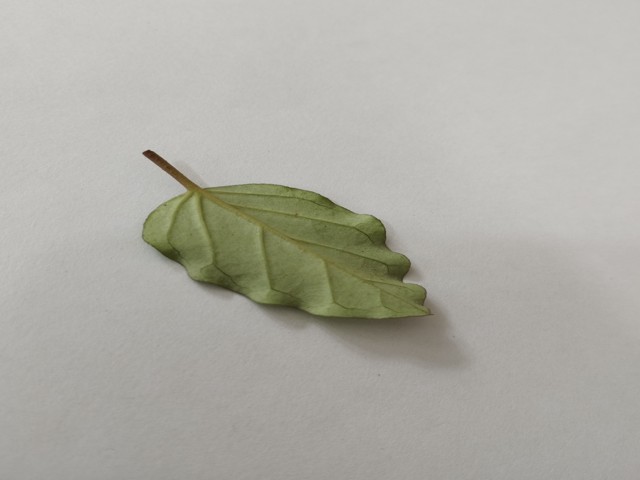
Plant: punarnava